Antai College of Economics and Management

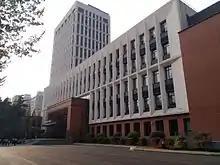
Antai College of Economics and Management

Since 2011, Antai College is accredited by AACSB, AMBA and EQUIS.